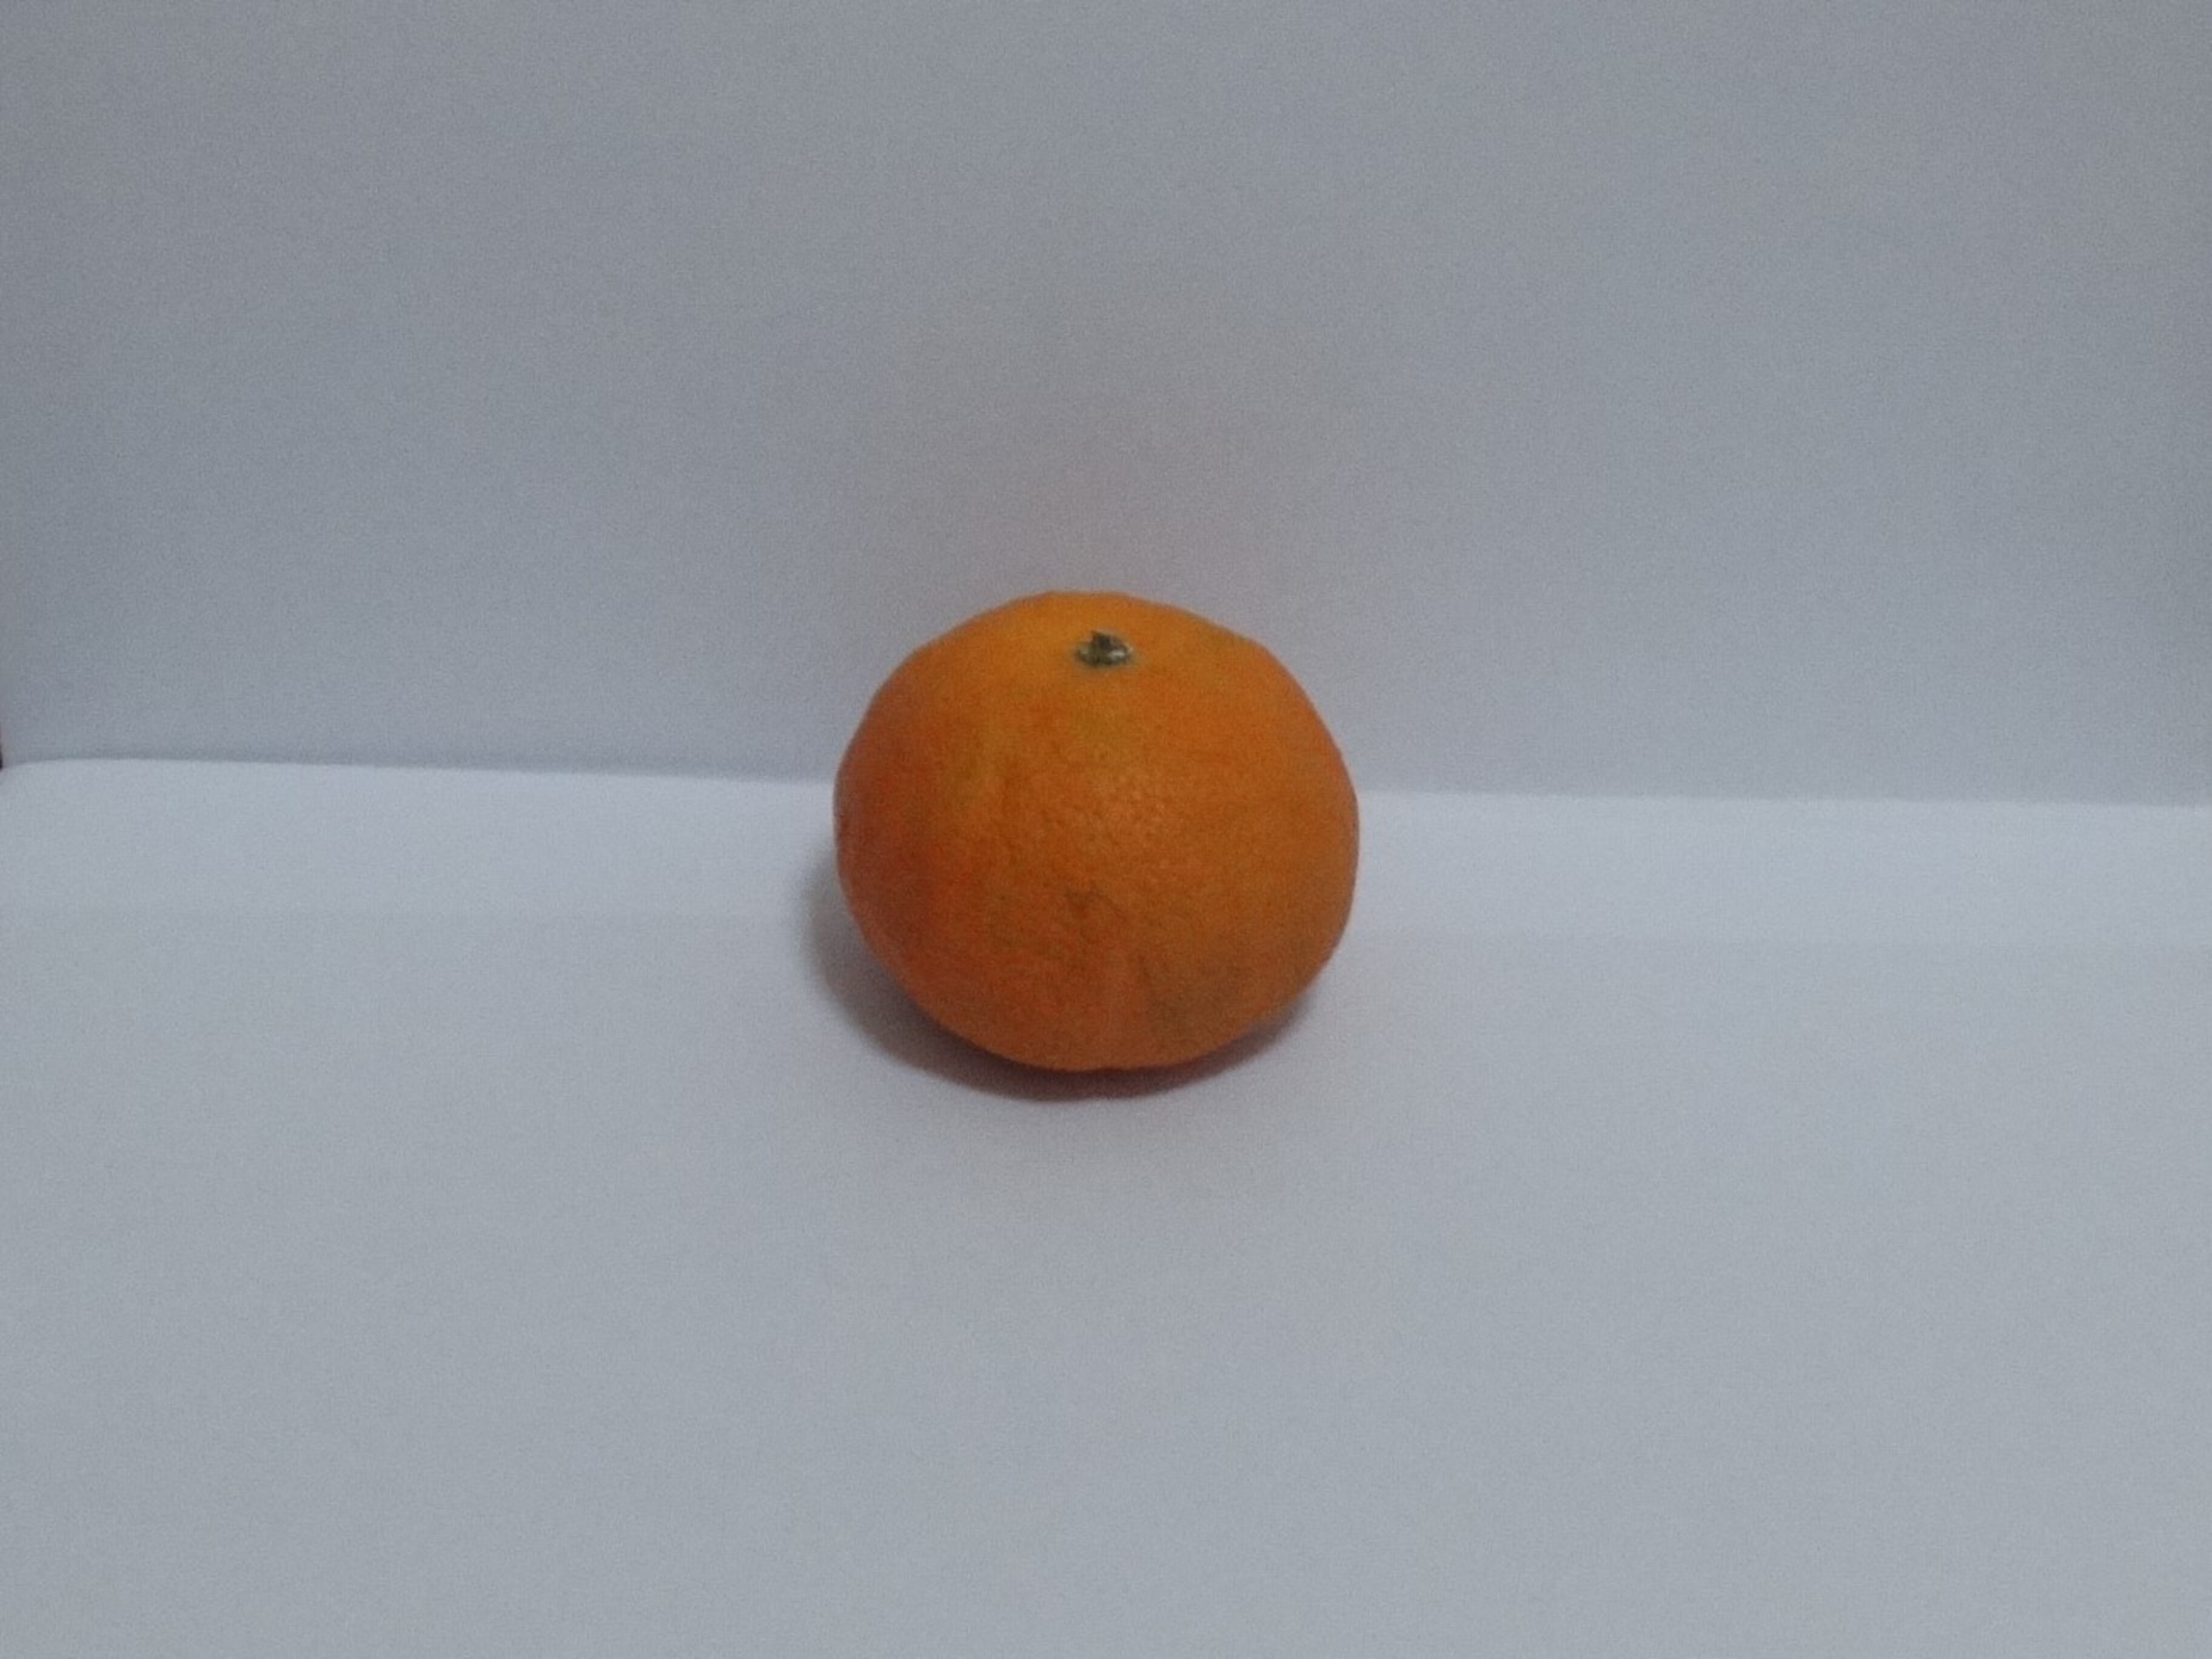
Citrus fruit variety: murcott